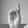
ASL letter: D